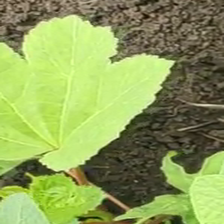
Weed species: Little_Mallow(Malva parviflora)